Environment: real
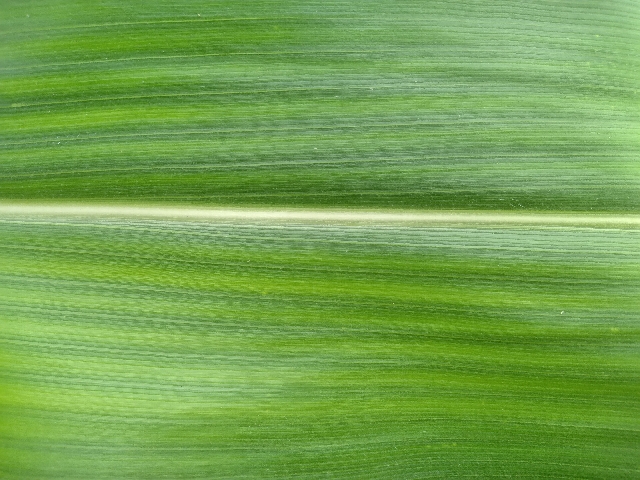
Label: healthy